Trepang2

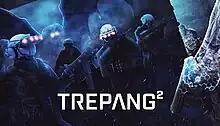

Trepang2 (stylized Trepang²) is a first-person shooter video game designed by Trepang Studios and published by Team17 in June 2023.